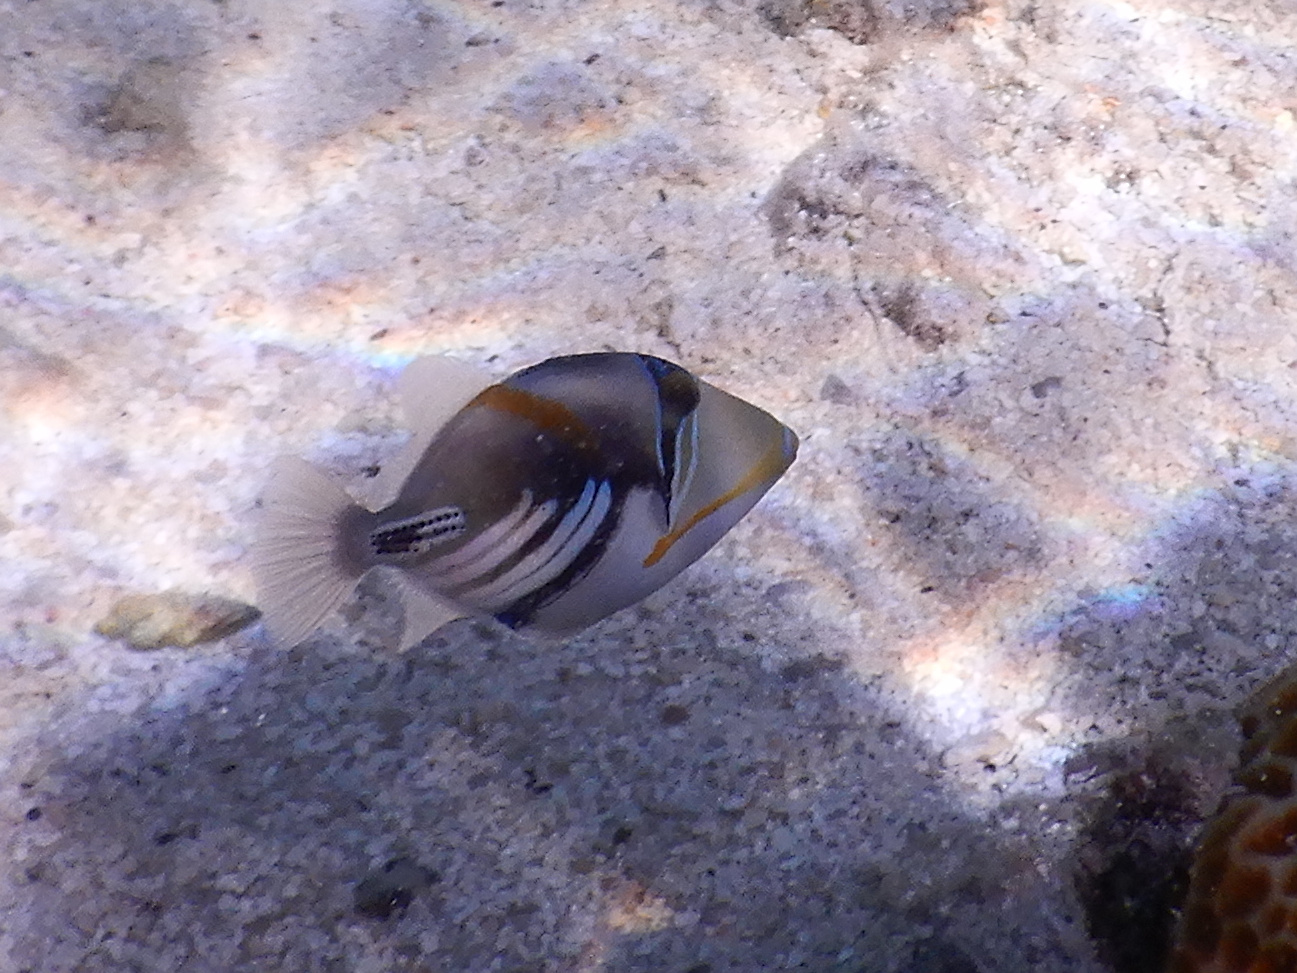
Rhinecanthus aculeatus (Lagoon Triggerfish)